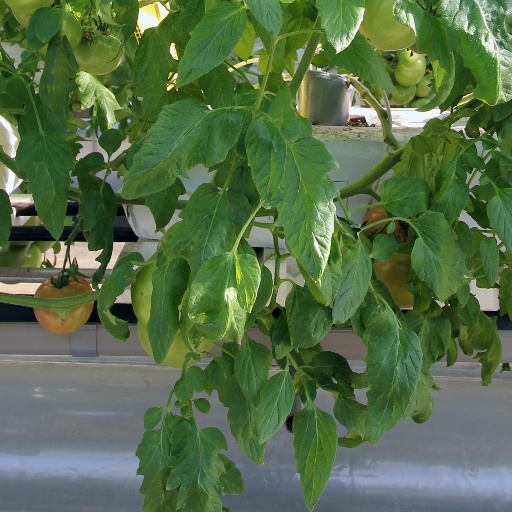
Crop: tomato